Minuscule 546

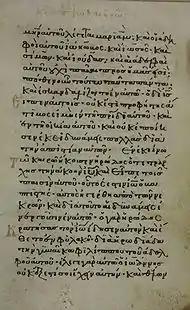
Folio 37 recto of the codex

The Greek text of the codex is a representative of the Byzantine text-type. Hermann von Soden classified it to A, related to the Antiocheian commentated text (Antiocheian = Byzantine). Aland placed the Greek text of the codex in Category V.